Gabino Gaínza

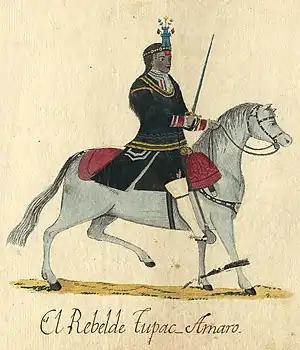
Túpac Amaru II

His military career began when he was only sixteen years old, when he entered the Soria Infantry Regiment on 27 July 1769, founded in 1509 under the name of Tercio de Zamudio, thus being the oldest military unit in active service of the world. Gaínza participated in some of the main battles in the history of Spain, in theaters of operations as far away as Italy, Africa, Flanders, Florida or Peru. The first destinations in his unit were Pamplona itself in 1770, San Sebastián in 1774, Zaragoza from this year until 1777, and Cartagena until 1779. On 11 September 1777 Gaínza was promoted to the rank of second lieutenant, and later to lieutenant and captain in 1779, being assigned to the North African plaza of Oran, Algeria. The following year he participated in the Great Siege of Gibraltar, his unit was stationed in Algeciras and Campo de Gibraltar, from its beginning until April 1780.